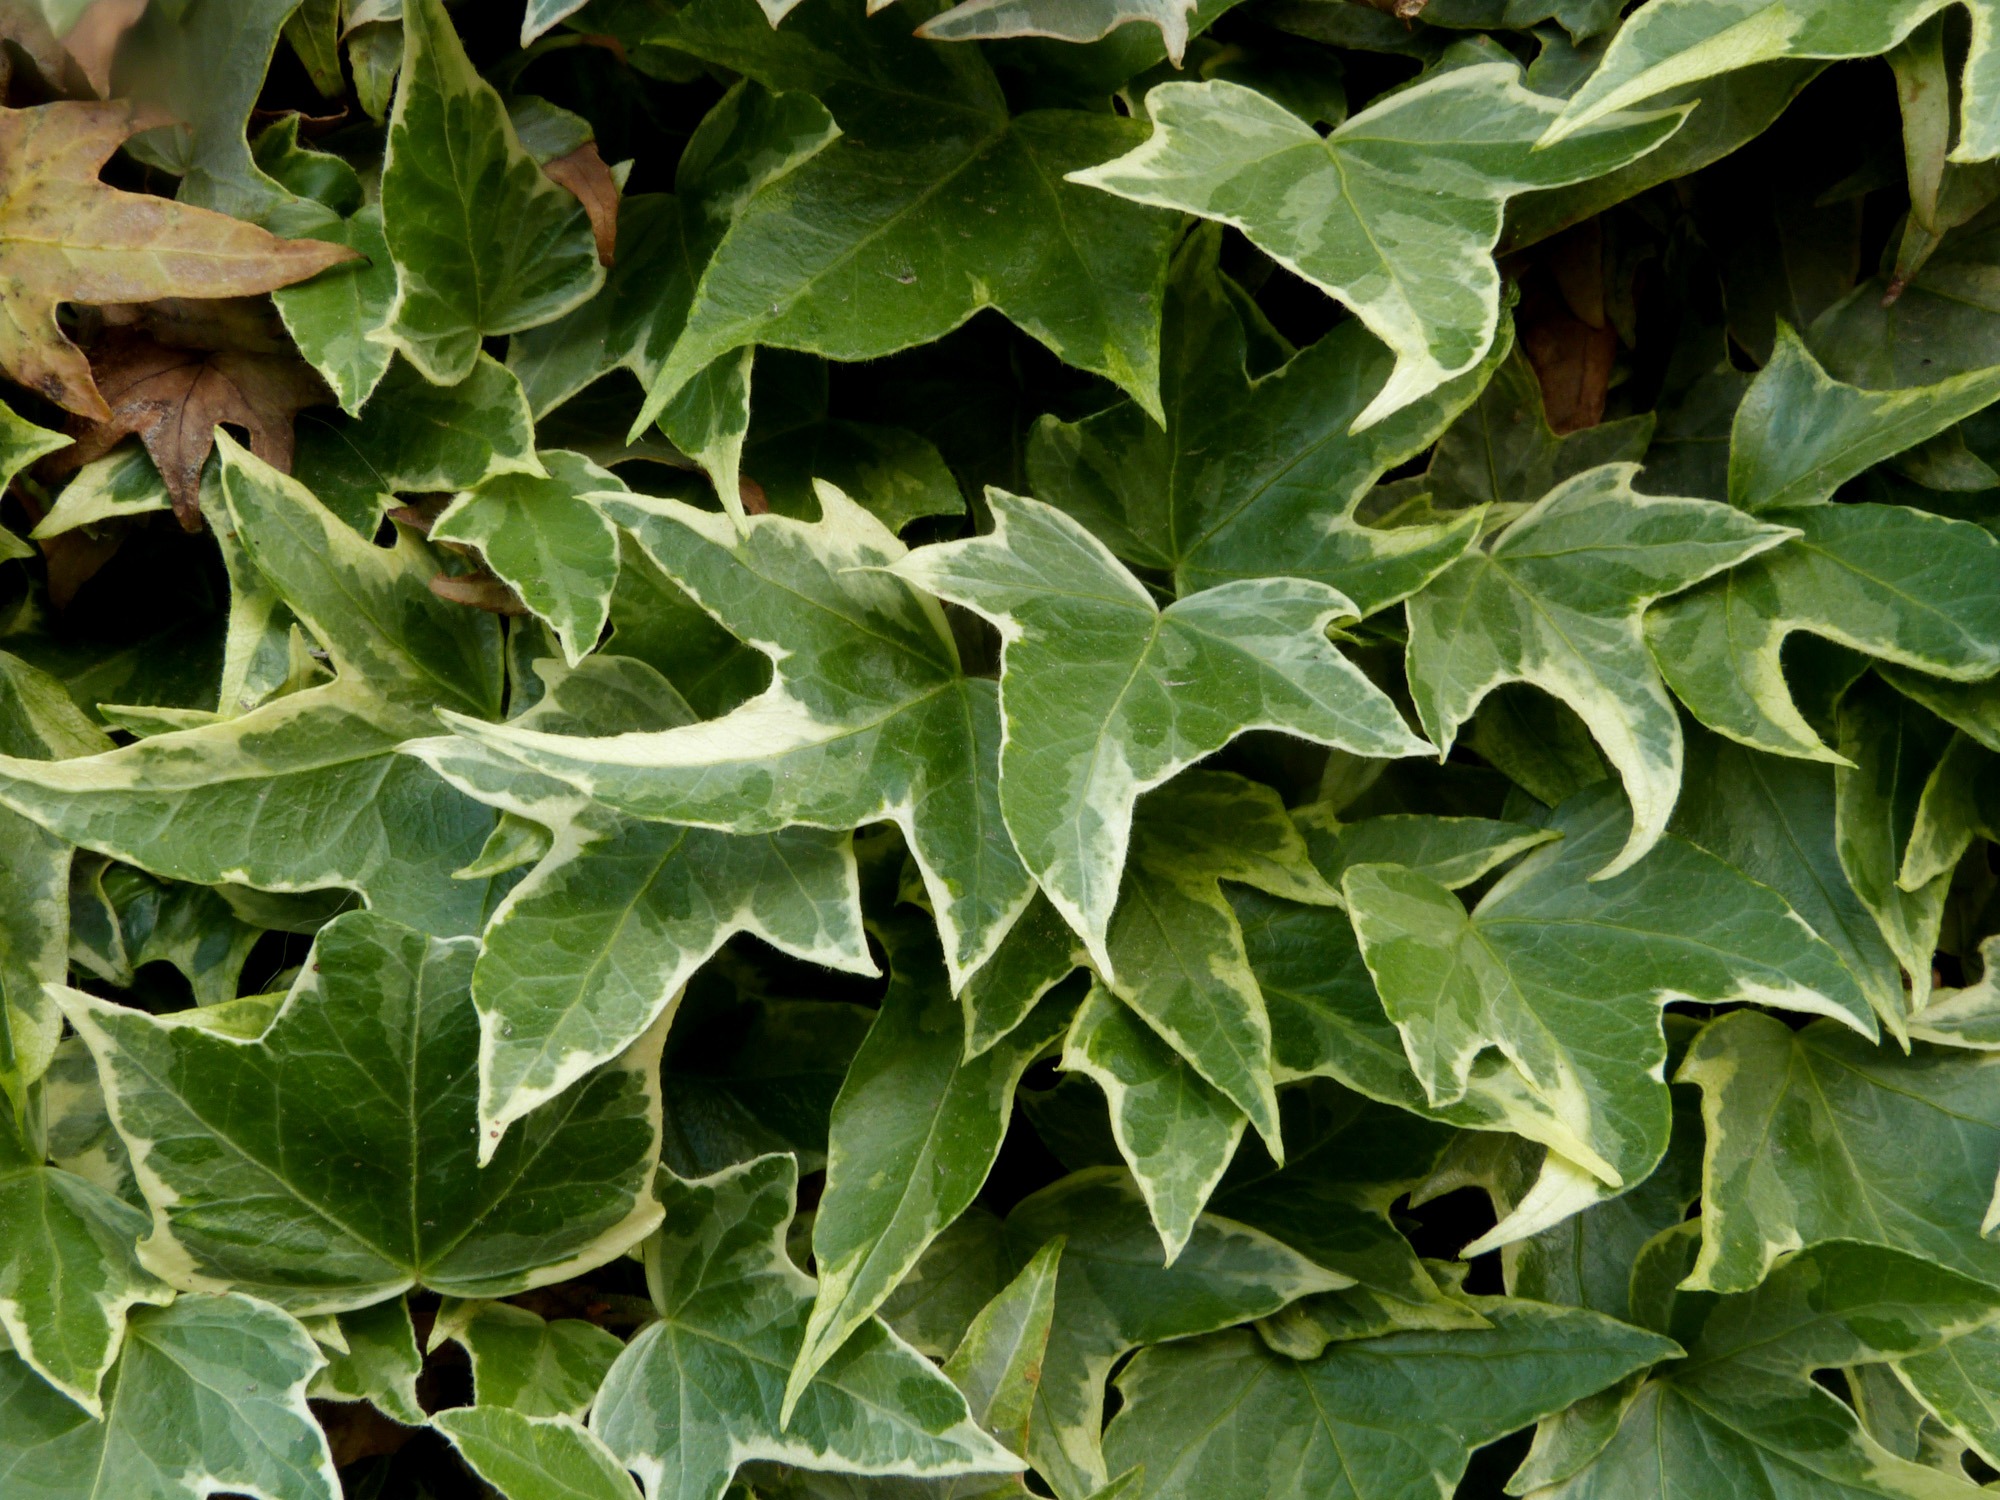
tree, plant, leaf, flower, environment, foliage, green, herb, ivy, natural, botany, agriculture, botanical, holly, outdoors, vegetation, shrub, horticulture, organic, climbing plant, flowering plant, annual plant, woody plant, land plant, apiales, aquifoliaceae, aquifoliales